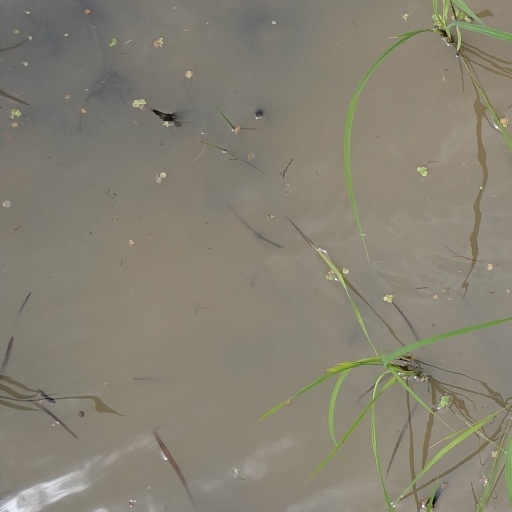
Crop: rice